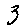
Label: 3